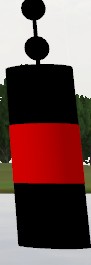
Label: isolated_mark
Descriptions: black red black, three horizontal bands ||| two black bands with a red mid band ||| red band in the middle ||| looks like two circles in 2D image